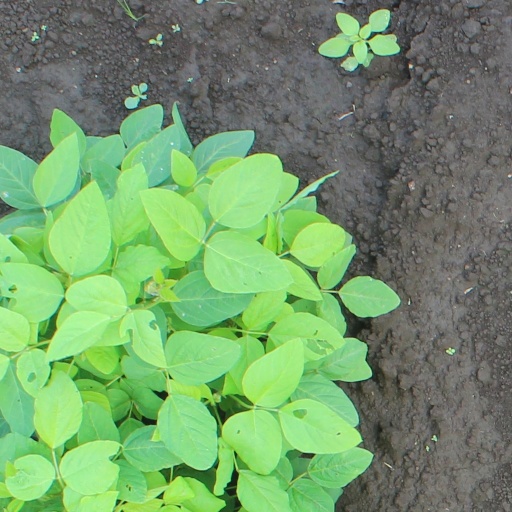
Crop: soybean